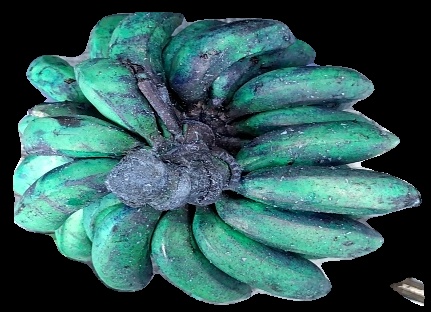
Variety: rasbale
Grade: grade3